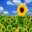
Label: sunflower